Robert Simpson (film editor)

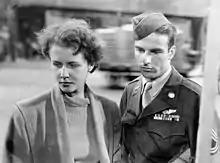
Cornell Borchers and Montgomery Clift in "The Big Lift" (1950)

During a 55-year career, Simpson edited one hundred films, including "Drums Along the Mohawk" (1939), "The Grapes of Wrath" (1940), "The Pride of St. Louis" (1952), "Call Me Madam" (1953), "The King and I" (1956), "South Pacific" (1958), "Fate is the Hunter" (1964), and "Tony Rome" (1967). He collaborated with director George Seaton on several projects, including "Miracle on 34th Street", "The Shocking Miss Pilgrim", "Apartment for Peggy", and "Chicken Every Sunday". He also worked with John Ford, Sidney Lanfield, and Walter Lang.